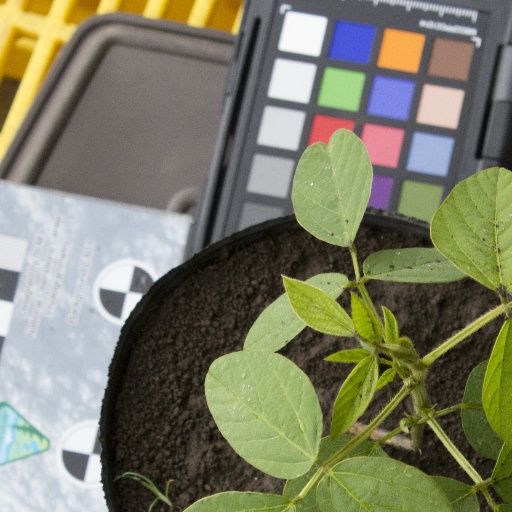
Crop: soybean